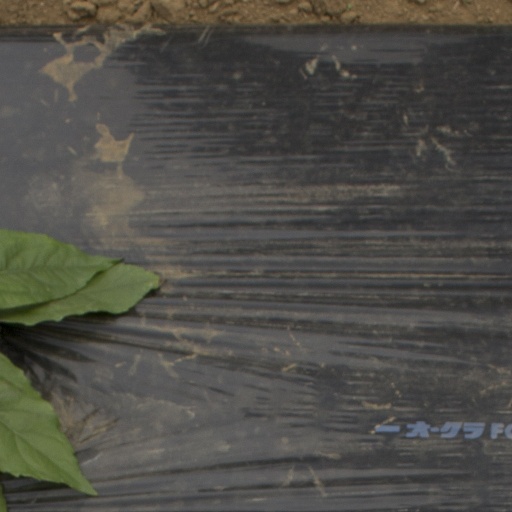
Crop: Jerusalem artichoke